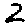
Label: 2